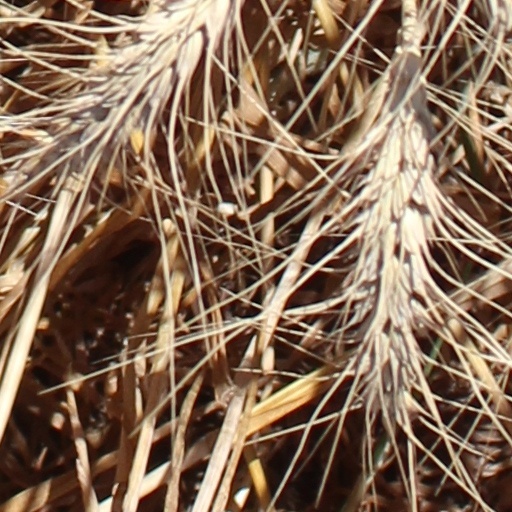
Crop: wheat